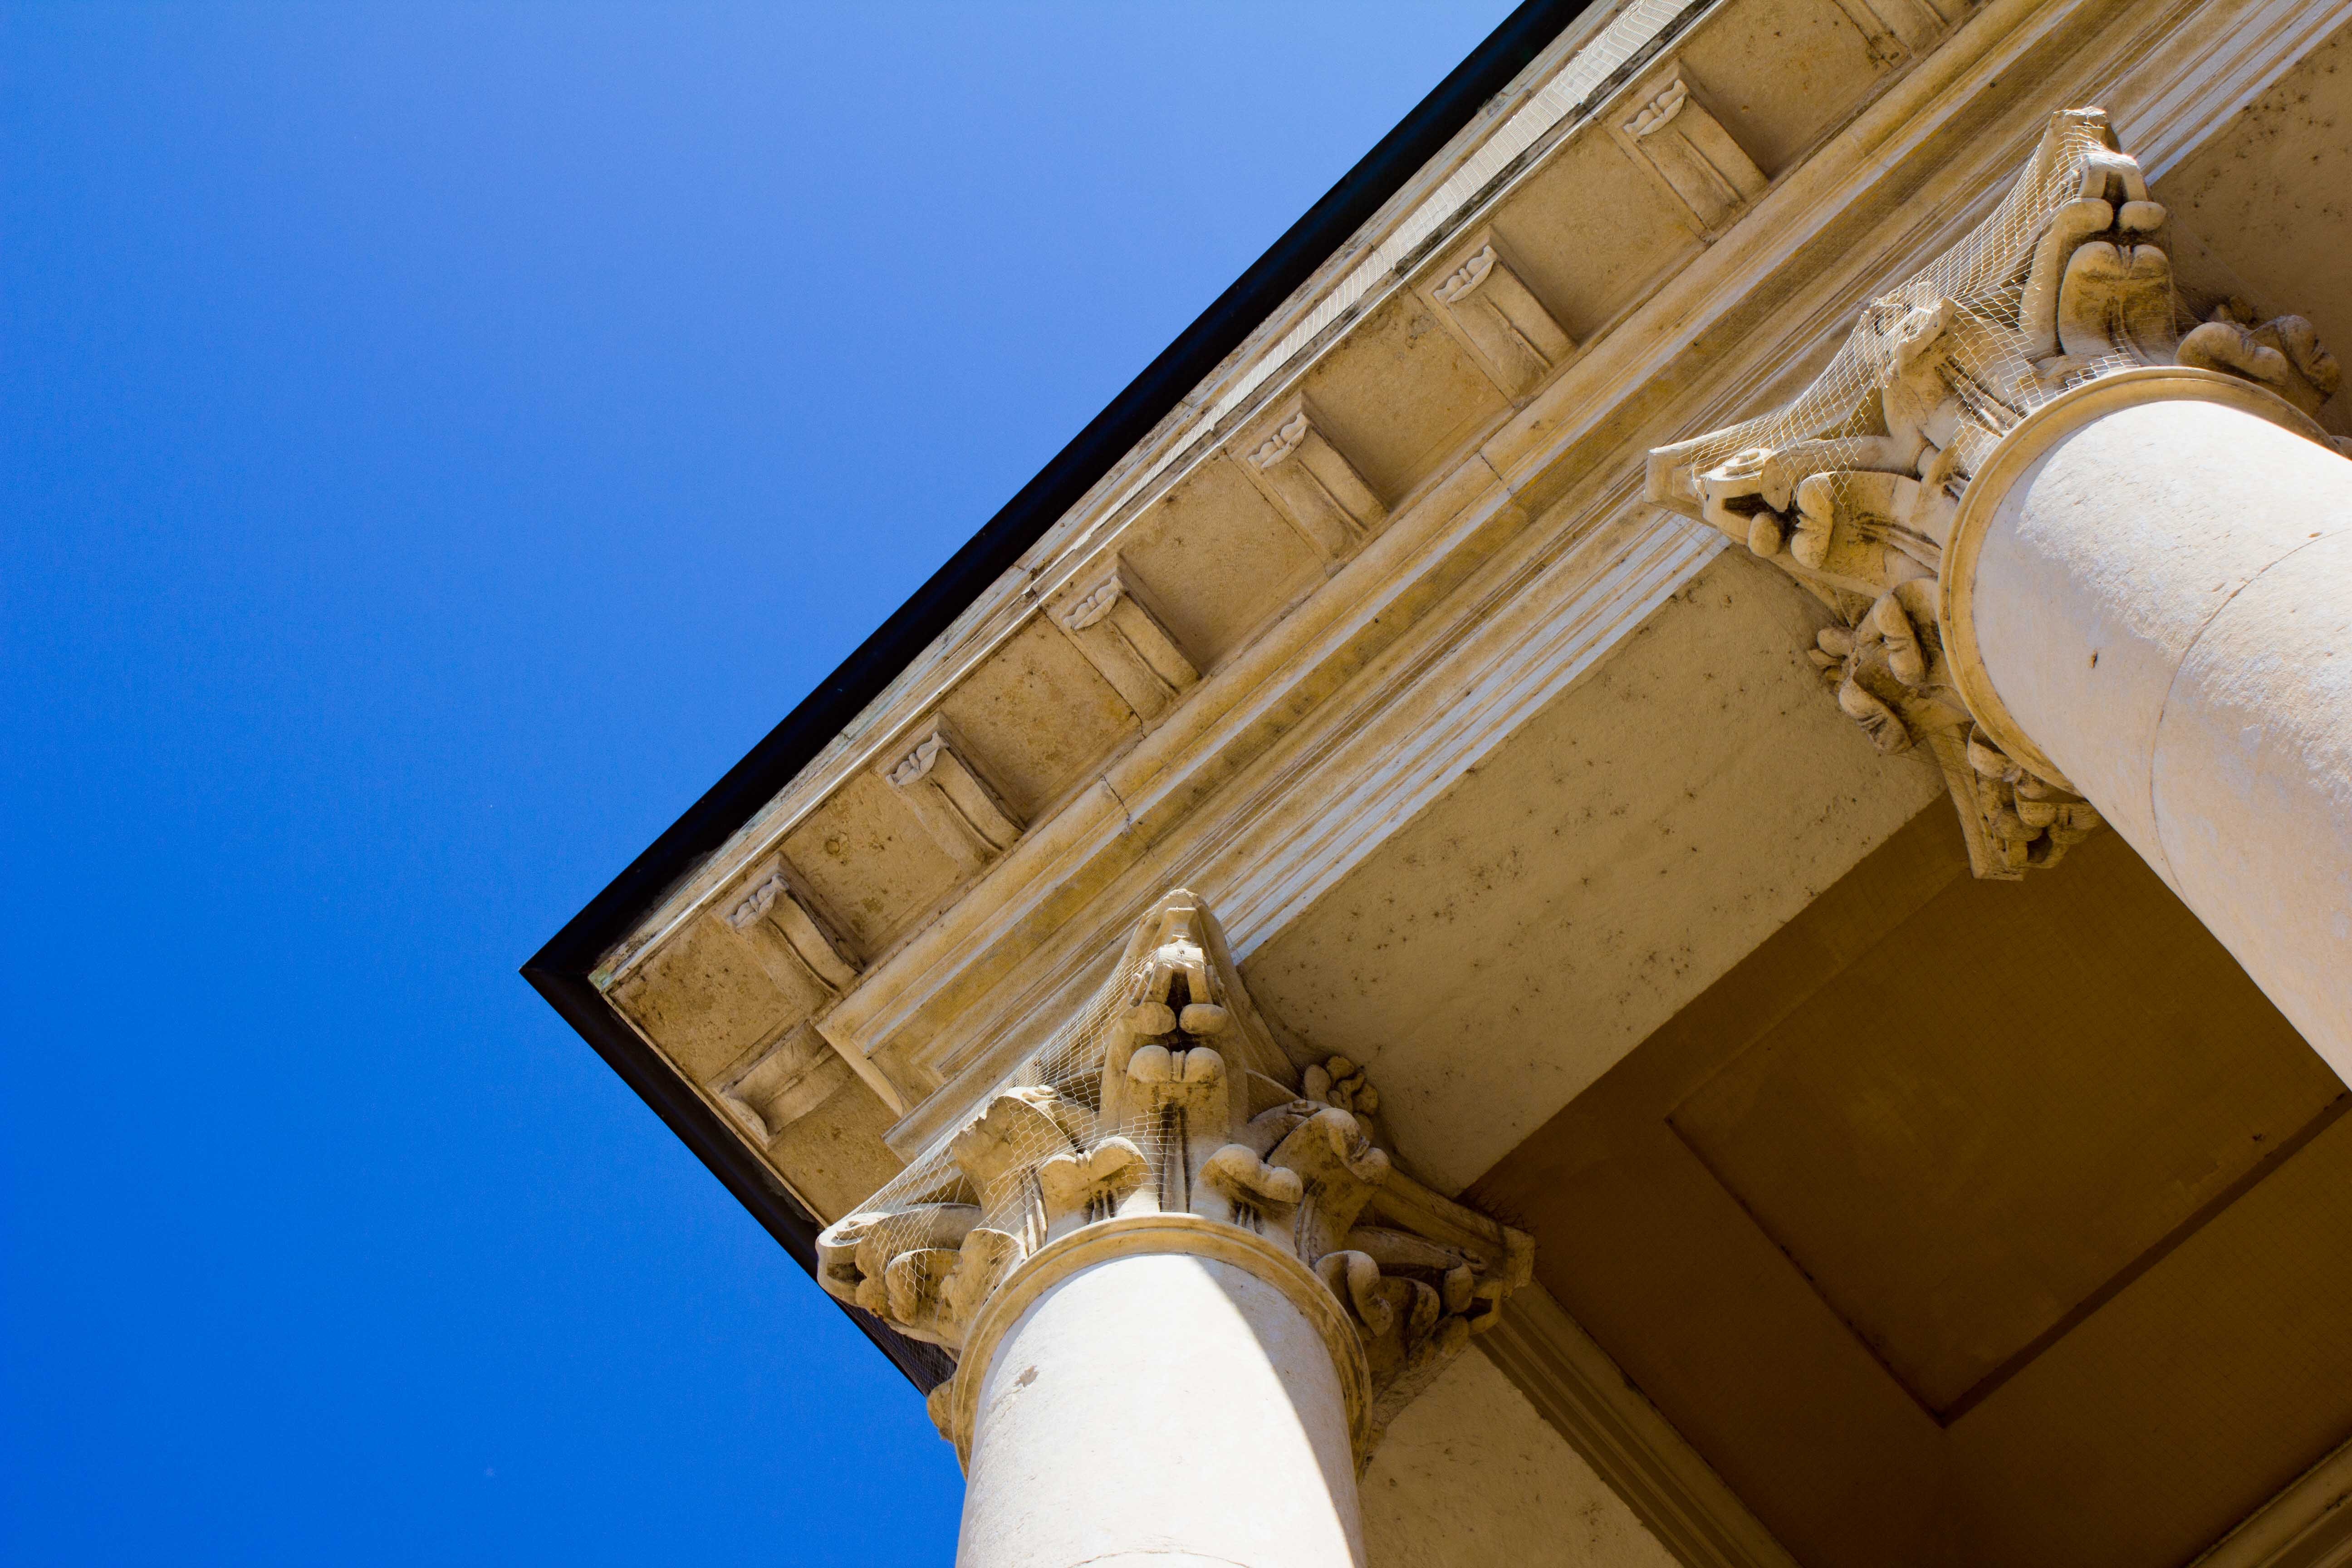
wing, structure, sky, wood, building, ceiling, vehicle, facade, blue, church, lighting, temple, columnar